Charles A. Coolidge

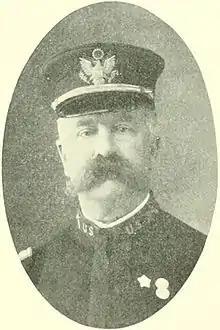
Coolidge in Volume 2 of 1911's "Norwich University, 1819-1911: Her History, Her Graduates, Her Roll of Honor".

Charles Austin Coolidge Jr. (July 19, 1844 – June 1, 1926) was a United States Army soldier who served in the American Civil War, the American West, Spanish–American War, and in Asia before retiring in 1903 as a brigadier general.